Out of the Past

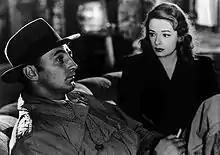
Mitchum and Greer

Leonard Eels, a crooked San Francisco lawyer, helped Whit dodge $1 million in taxes and is now blackmailing him. Whit wants Jeff to recover the incriminating records and tells him to meet with Eels's secretary. The secretary, Meta Carson, explains the plan to Jeff, who suspects he is being framed. That night, at Eels's apartment, Jeff alerts Eels, obliquely, promising to return. After Jeff and Meta leave Eels's apartment, Jeff trails Meta, then returns and finds Eels dead. He hides the body in the closet of a neighboring apartment.